Convent of São Gonçalo (Angra do Heroísmo)

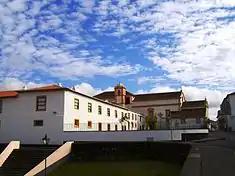
The main Convent alongside the Church of São Gonçalo, showing their close proximity

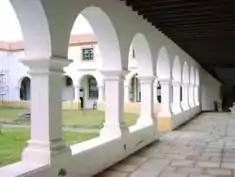
The colonnade of the interior cloister at the Convent of São Gonçalo

The establishment of the convent dates to 1542, when Brás Pires do Canto obtained a papal bull from Pope Paul III to authorize the first construction of a convent for the Sisters of Angra. Destined for the contemplative order of Poor Clares it was there that Brás Pires do Canto helped collect his two daughters who had followed the order and one whom eventually became the first abbess.